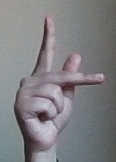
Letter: dha